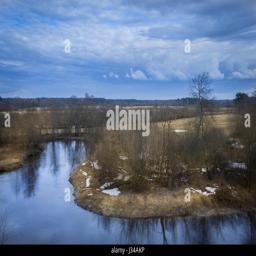
river with its bend in spring , with reflection of the sky and forest on water